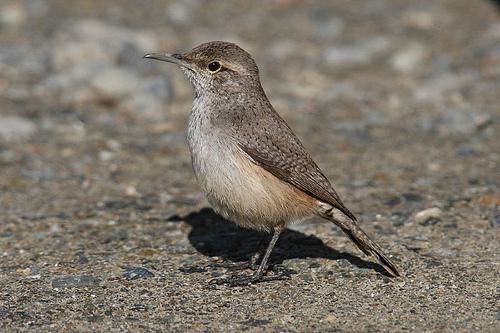
A photo of a rock wren